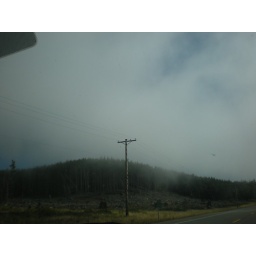
The blue sky in the corner really gives you a feel for Long Beach weather.